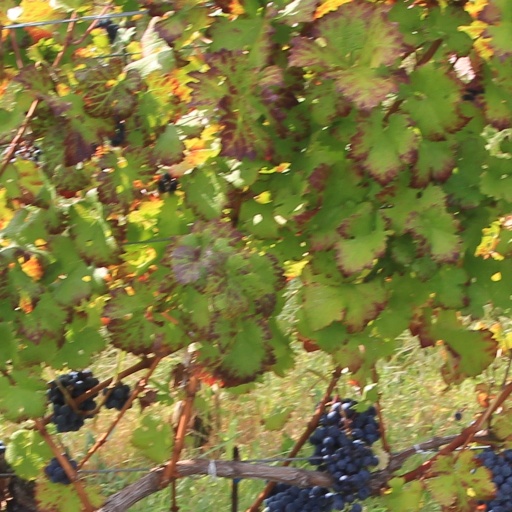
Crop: grape